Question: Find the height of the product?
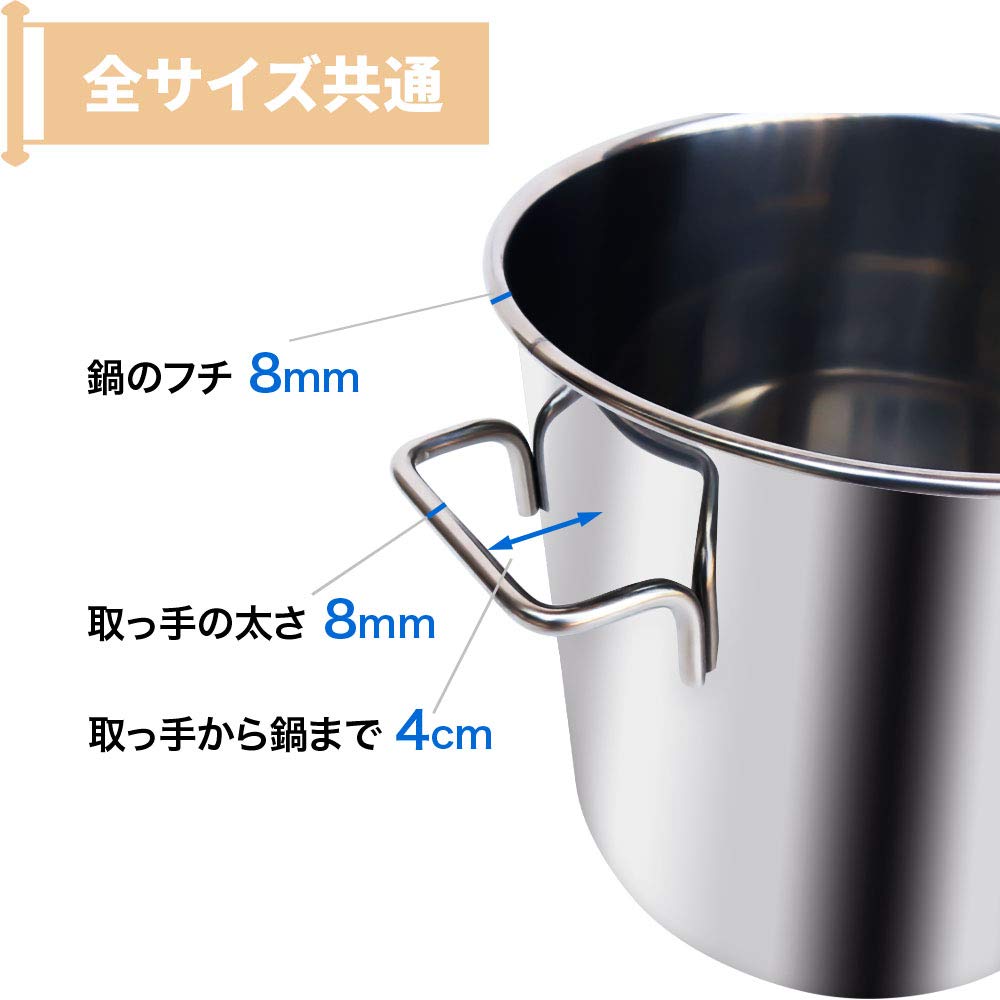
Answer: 4.0 centimetre